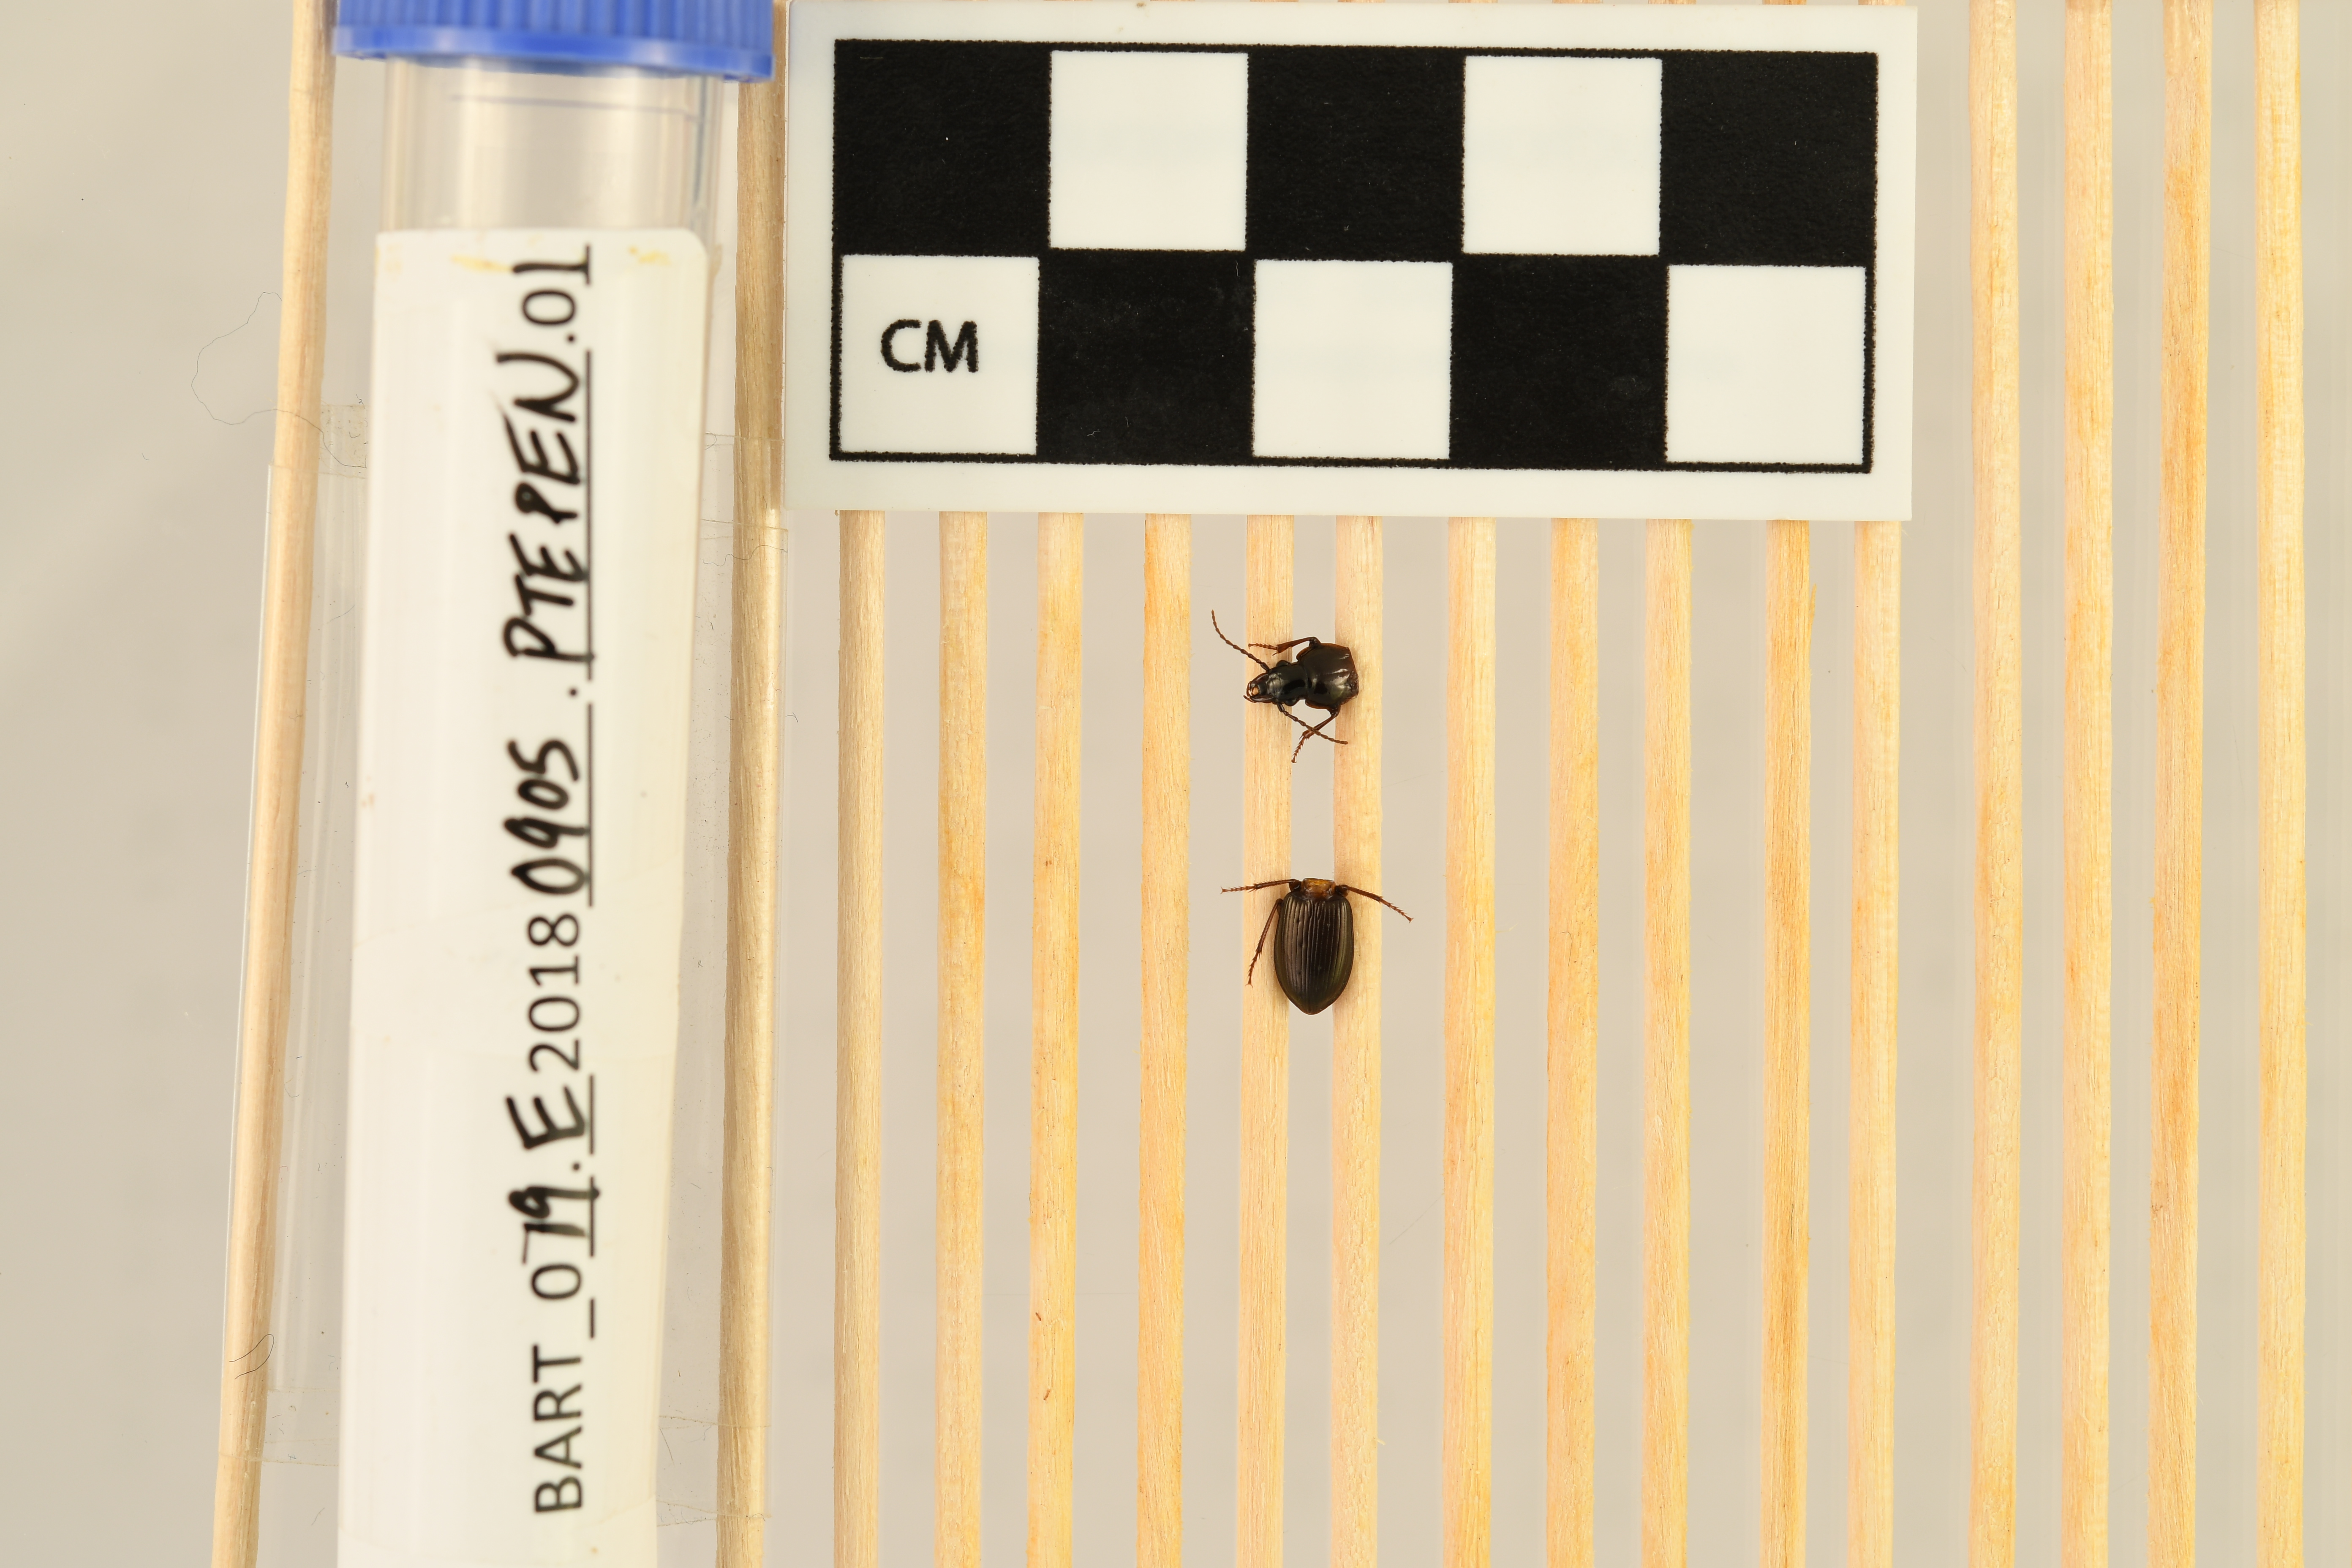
Pterostichus pensylvanicus — Bartlett Experimental Forest NEON, plot BART_079. Beetle 1, ElytraLength: 0.5607 cm (lying flat: Yes)

Pterostichus pensylvanicus — Bartlett Experimental Forest NEON, plot BART_079. Beetle 1, ElytraWidth: 0.3121 cm (lying flat: Yes)

Pterostichus pensylvanicus — Bartlett Experimental Forest NEON, plot BART_079. Beetle 1, ElytraLength: 0.5339 cm (lying flat: Yes)

Pterostichus pensylvanicus — Bartlett Experimental Forest NEON, plot BART_079. Beetle 1, ElytraWidth: 0.3037 cm (lying flat: Yes)

Pterostichus pensylvanicus — Bartlett Experimental Forest NEON, plot BART_079. Beetle 1, ElytraLength: 0.5458 cm (lying flat: Yes)

Pterostichus pensylvanicus — Bartlett Experimental Forest NEON, plot BART_079. Beetle 1, ElytraWidth: 0.315 cm (lying flat: Yes)